Answer in natural language. Consider the 3D positions of the objects in the scene and not just the 2D positions in the image. Is the centerpoint of  green cylindrical bin (marked B) at a higher height than Doorway (marked C)? Choose between the following options: no or yes
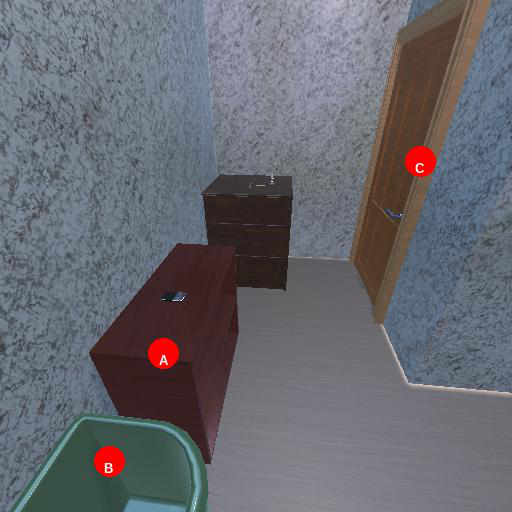
<answer>no</answer>